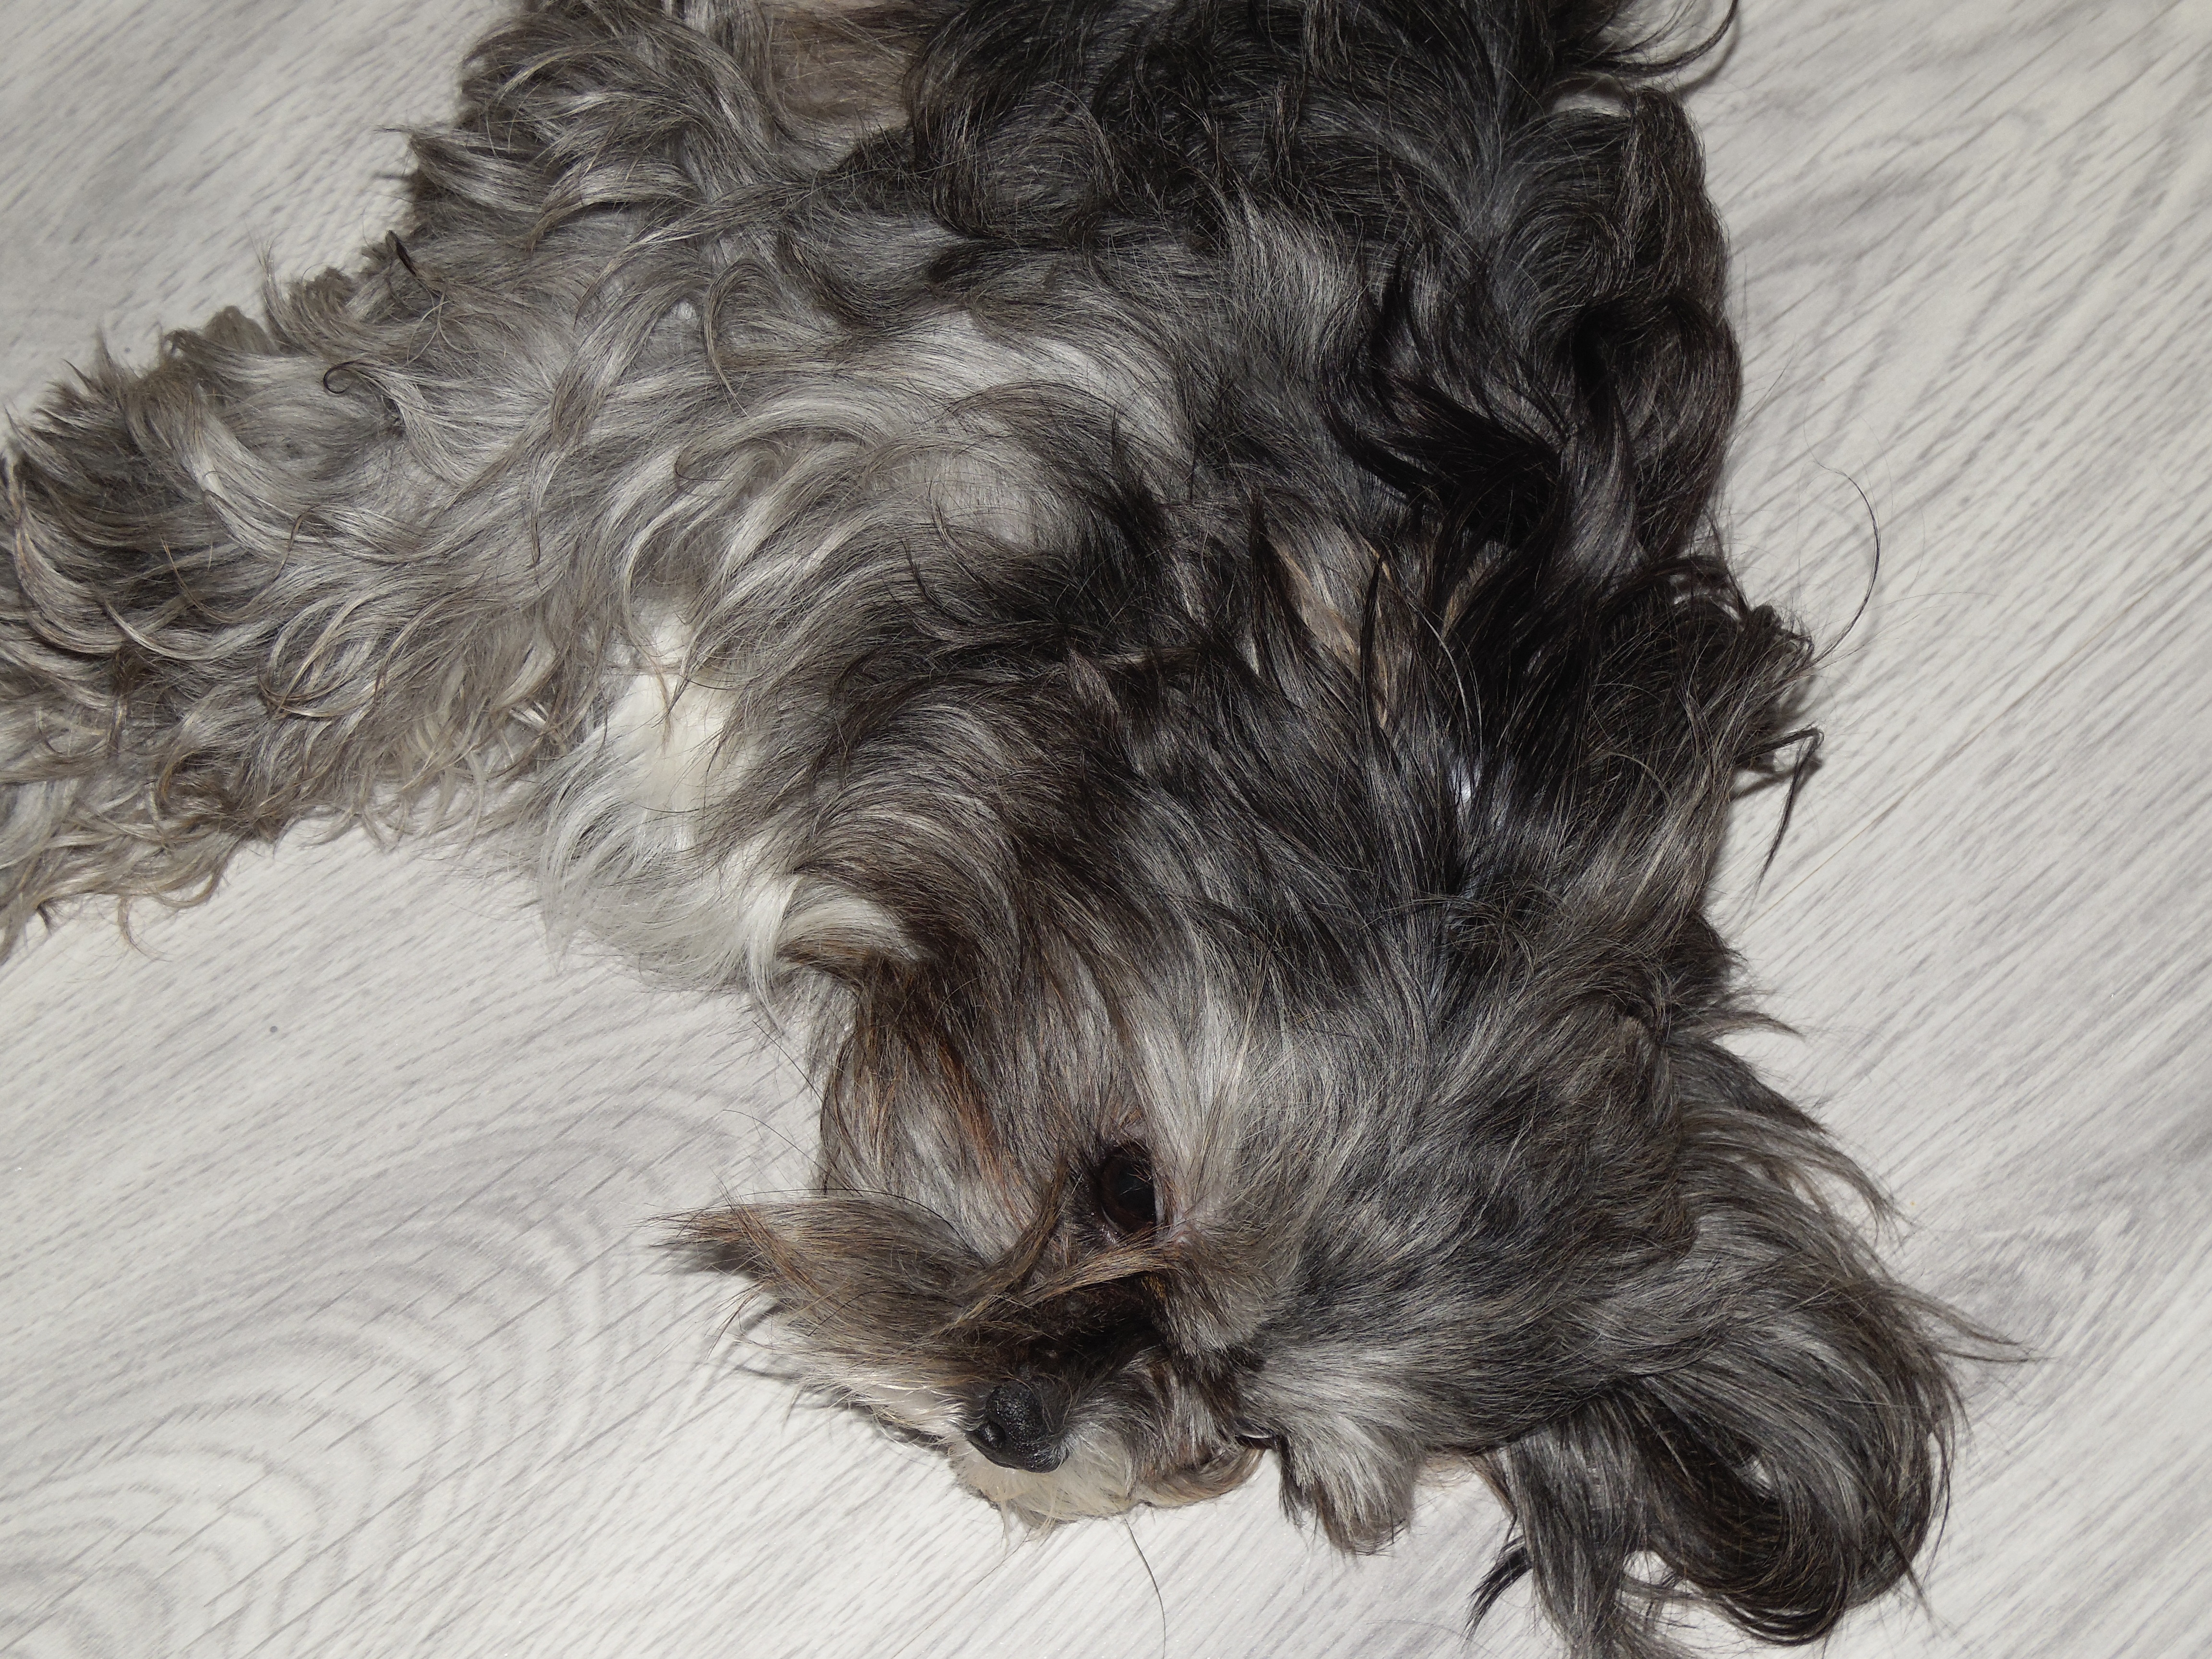
dog, love, pet, mammal, family, dogs, netherlands, animals, vertebrate, schnauzer, miniature schnauzer, terrier, doggy, yorkshire terrier, cairn terrier, dog like mammal, schnoodle